Kosovo War

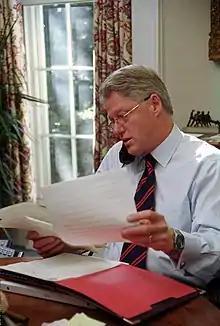
Clinton talks on the phone about the Kosovo War

The crisis escalated in December 1997 at the Peace Implementation Council meeting in Bonn, where the international community (as defined in the Dayton Agreement) agreed to give the High Representative in Bosnia and Herzegovina sweeping powers, including the right to dismiss elected leaders. At the same time, Western diplomats insisted that Kosovo be discussed and that Yugoslavia be responsive to Albanian demands there. The delegation from Yugoslavia stormed out of the meetings in protest. This was followed by the return of the Contact Group that oversaw the last phases of the Bosnian conflict and declarations from European powers demanding that Yugoslavia solve the problem in Kosovo.